Premiership of Nicola Sturgeon

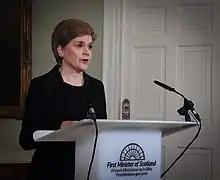
Sturgeon speaking to the nation from Bute House following the death of the Queen on 8 September 2022

The death of Queen Elizabeth II occurred during Sturgeon's third term as First Minister. As the Queen died in Scotland, Operation Unicorn was triggered, as a result of this, Sturgeon played a prominent role in the aftermath of the Queen's passing where she led tributes in Scotland and represented the Scottish Government in events immediately following the Queen's death.